Scouting for the Reaper

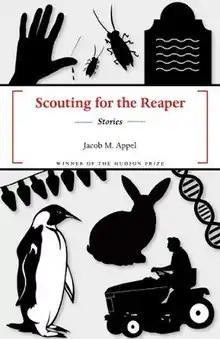
First edition

Scouting for the Reaper (2014) is the first collection of short stories by American author Jacob M. Appel. It won the Hudson Prize in 2012 and was published by Black Lawrence Press. "Writing Today" named it the best debut collection of 2014.